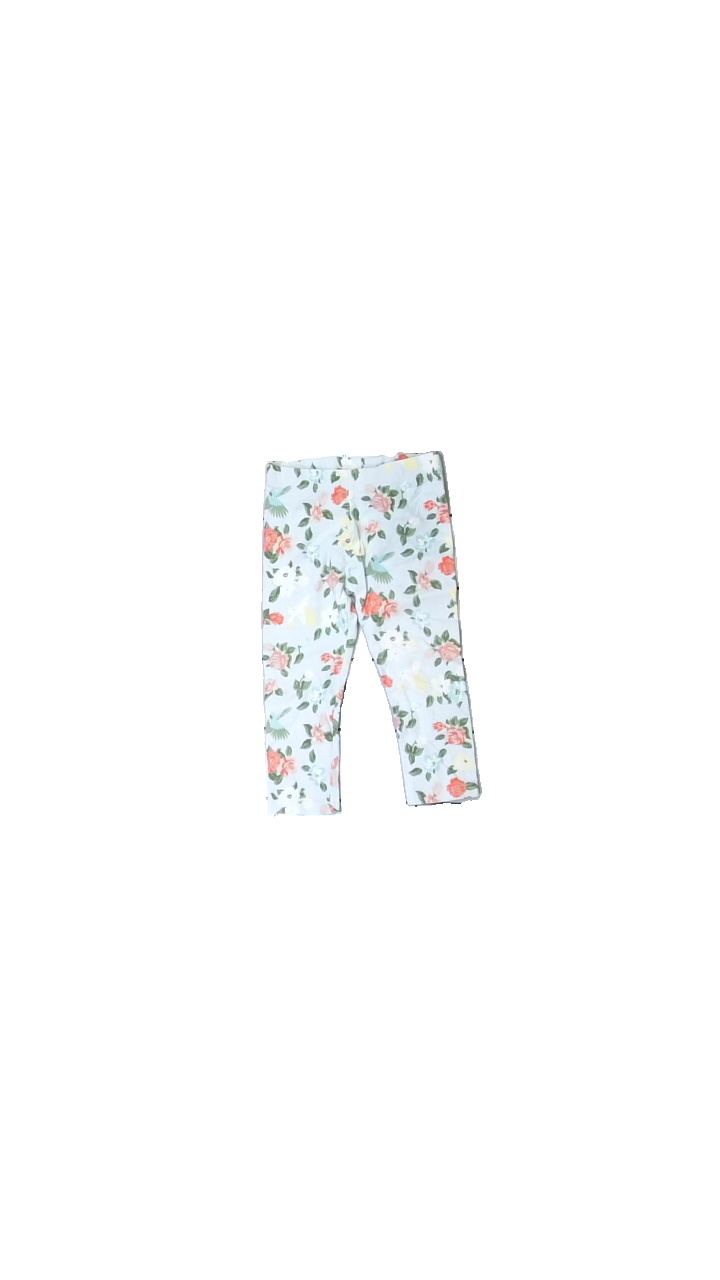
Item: Tights (Children)
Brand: Mywear (ica)
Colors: Blue, Yellow, Pink, Multicolor
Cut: Regular, Tight
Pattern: Floral print
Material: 100% cotton
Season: All
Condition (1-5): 2
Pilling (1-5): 1
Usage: Export
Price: <50